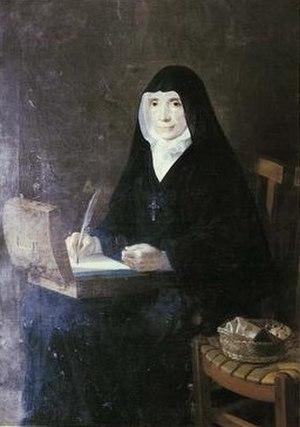
Portrait de Jeanne-Marie Desclaux, cofondatrice et première supérieure des religieuses de Notre-Dame de la Compassion.
Jeanne-Marie Desclaux, née le 25 mars 1754 à Nailloux et morte le 21 mai 1831 à Toulouse, est une religieuse catholique française, cofondatrice et première supérieure de la Congrégation des religieuses de Notre-Dame de la Compassion.
La Congrégation des religieuses de Notre-Dame de la Compassion est une congrégation catholique féminine fondée le 2 novembre 1817 à Toulouse par le vénérable Maurice Garrigou, assisté de la Mère Jeanne-Marie Desclaux. La mission de l'institut est basée sur l’éducation chrétienne des filles et le soin des pauvres.